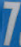
Number: 7